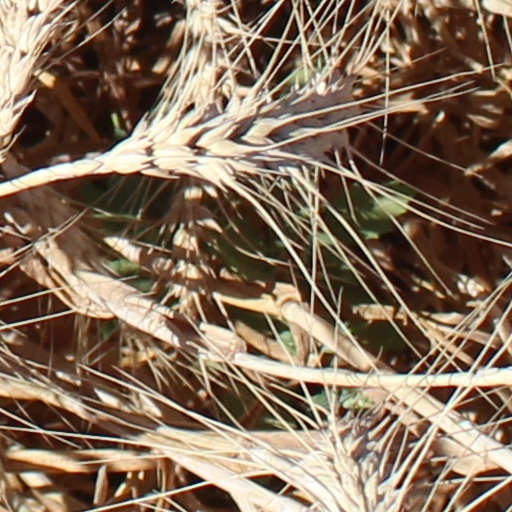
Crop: wheat